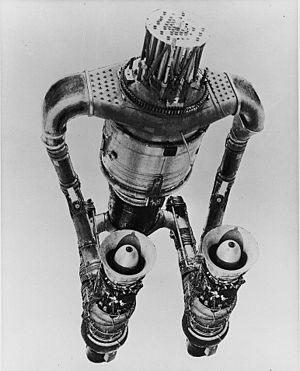
Le programme Aircraft Nuclear Propulsion et le projet précédent Nuclear Energy for the Propulsion of Aircraft étaient des projets de développement d'un système de propulsion nucléaire pour un avion à très long rayon d'action.